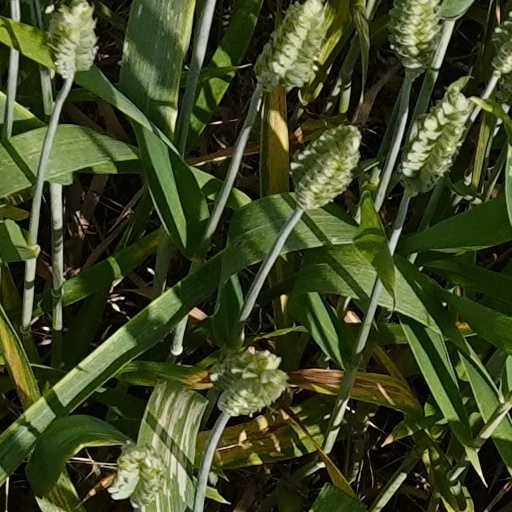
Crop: wheat